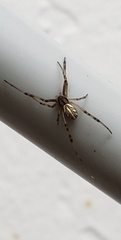
Species: Lactrodectus_hesperus